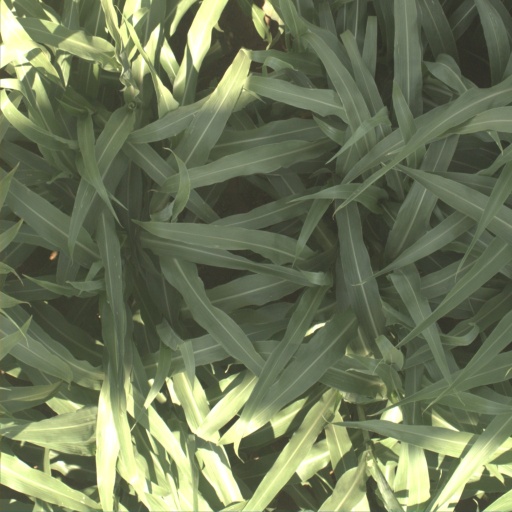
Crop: sorghum